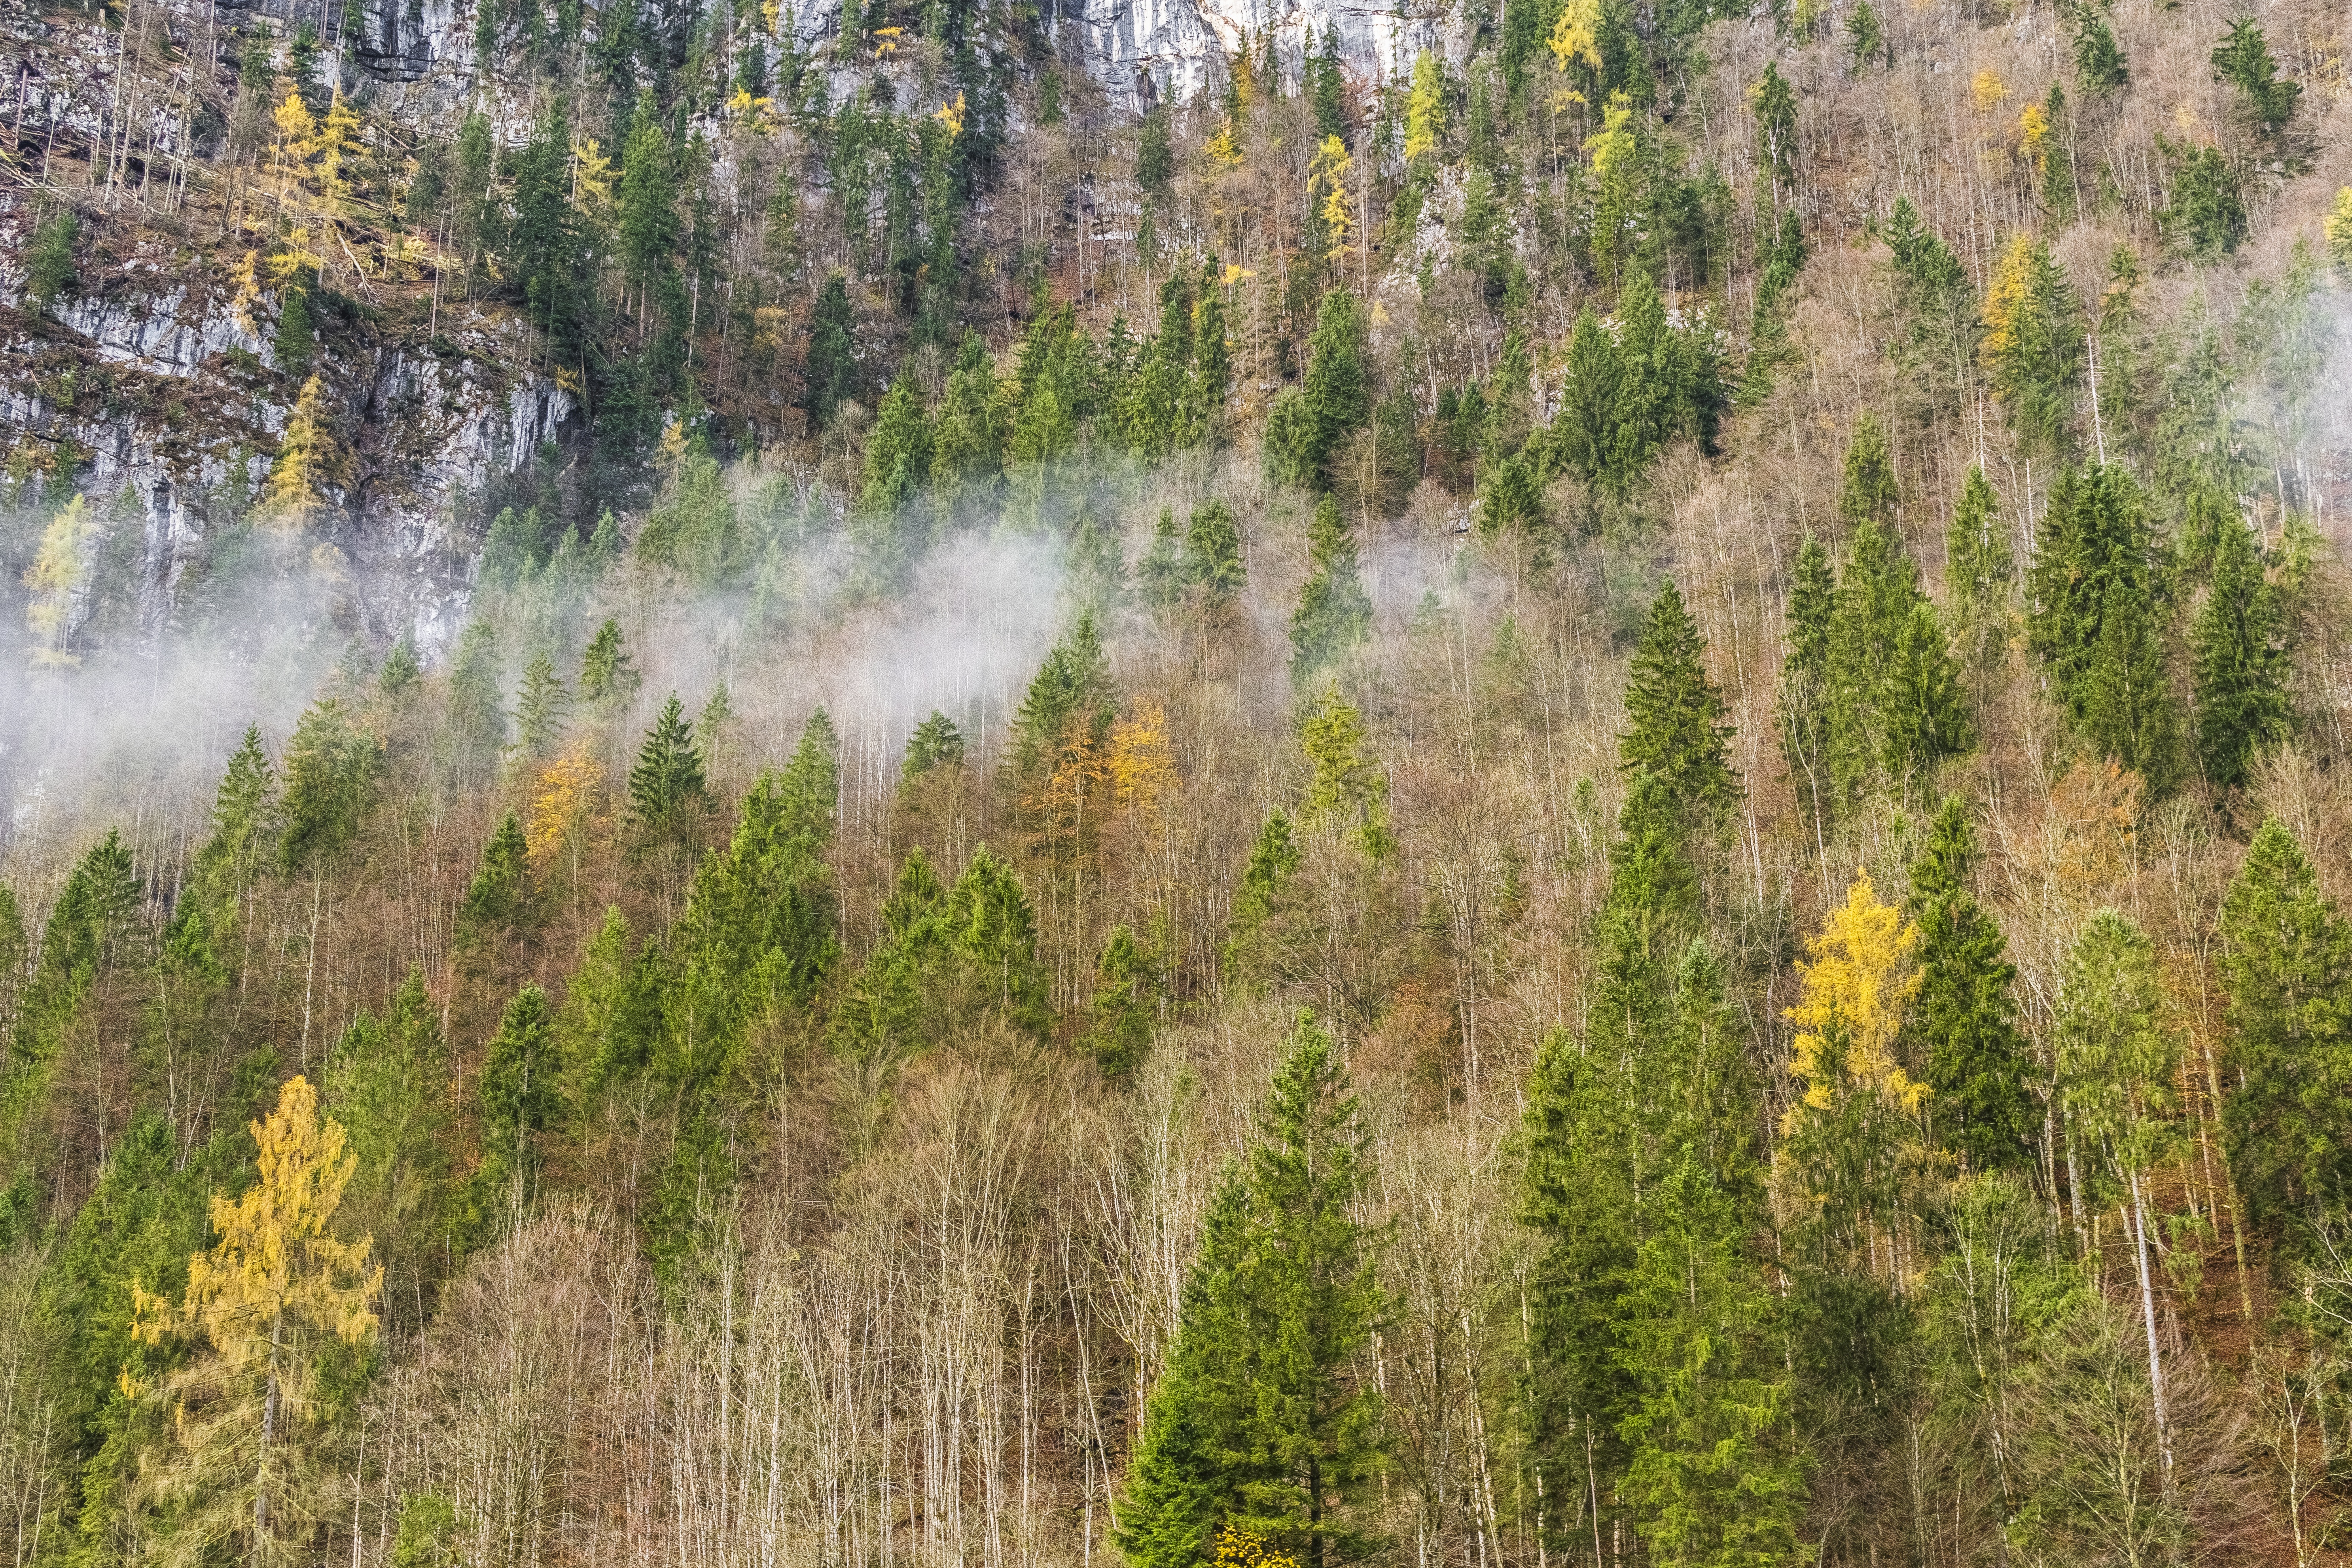
ecosystem, nature reserve, vegetation, wilderness, temperate broadleaf and mixed forest, tree, tropical and subtropical coniferous forests, water, spruce fir forest, temperate coniferous forest, forest, biome, grass, national park, shrubland, escarpment, landscape, old growth forest, state park, plant community, larch, autumn, grass family